Northampton Balloon Festival

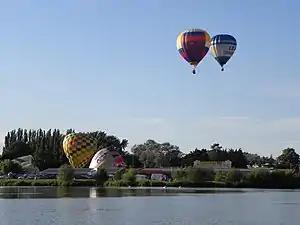
Balloons at the 2012 festival at Billing Aquadrome

The Northampton Balloon Festival is an annual hot air balloon festival held in Northampton, England.